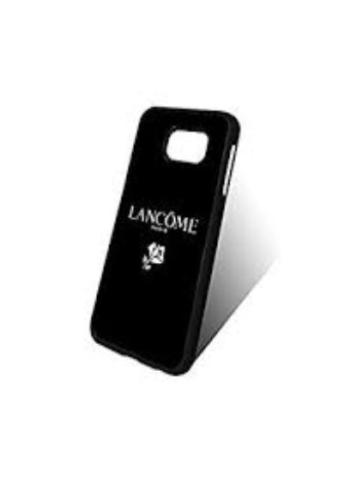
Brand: lancome
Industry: Necessities